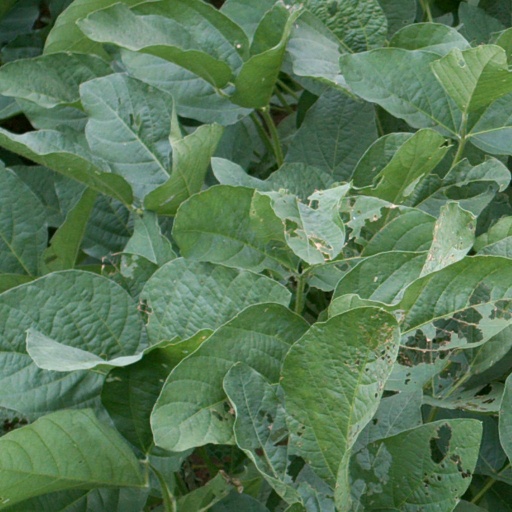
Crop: soybean